Dziady (poem)

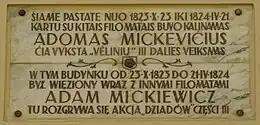
A commemorative plaque on the Basilian Monastery in Vilnius where young Mickiewicz was imprisoned between 1823 and 1824

This part, published in 1832, is thought to be the most significant one, or even one of the finest poems in the Polish literature. The main character bears a resemblance to Gustaw from the IV part, but he is no longer a "romantic lover". The drama was written after the failure of the November Insurrection, an event which exerted a huge influence over the author. In the Prologue the protagonist of the drama writes on the wall "Today Gustaw has died, today Konrad was born". Konrad is a name from the previous Mickiewicz's novel, "Konrad Wallenrod". Wallenrod was the hero who sacrificed his life and happiness for his own country's sake.